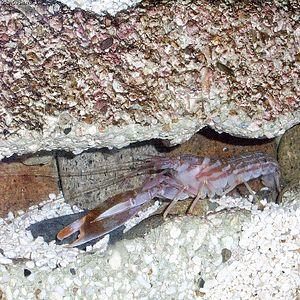
Alpheus est un genre regroupant de très nombreuses espèces de crevettes marines de la famille des Alpheidae.